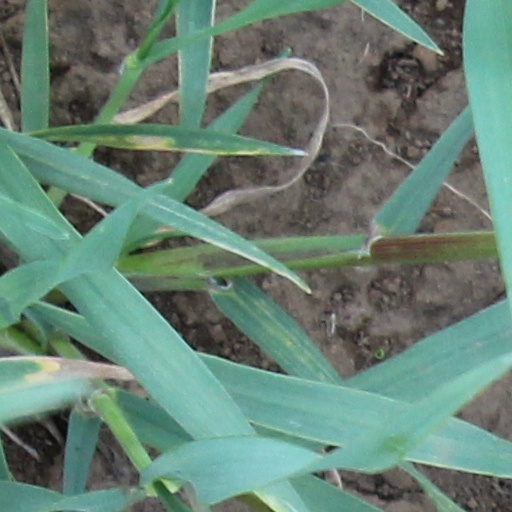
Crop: wheat